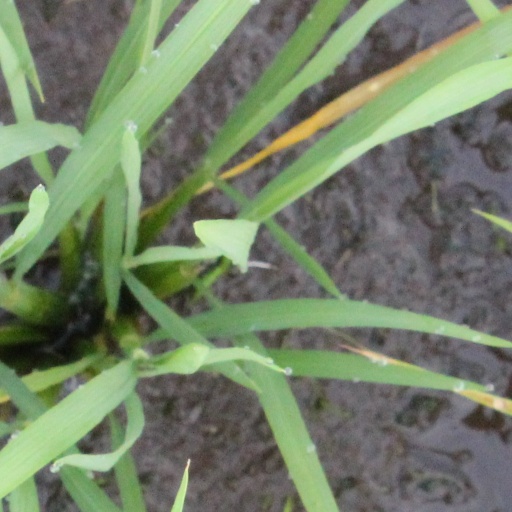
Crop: rice